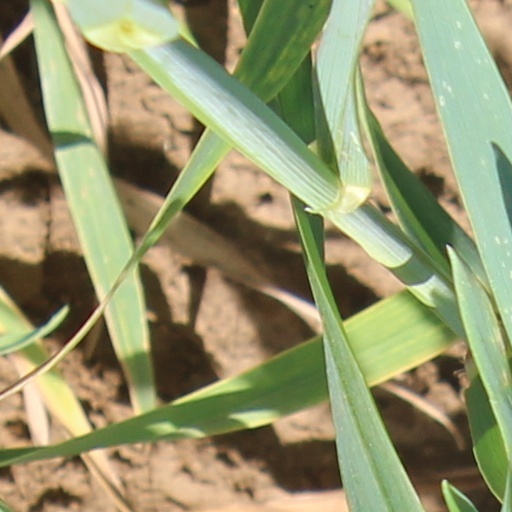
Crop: wheat